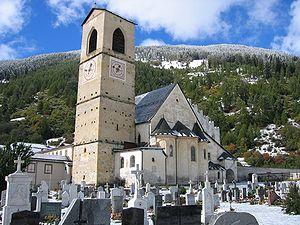
Le monastère Saint-Jean-Baptiste est une abbaye bénédictine située à Müstair, dans le canton des Grisons en Suisse.